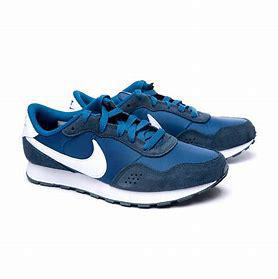
Brand: Nike
Model: MD Valiant